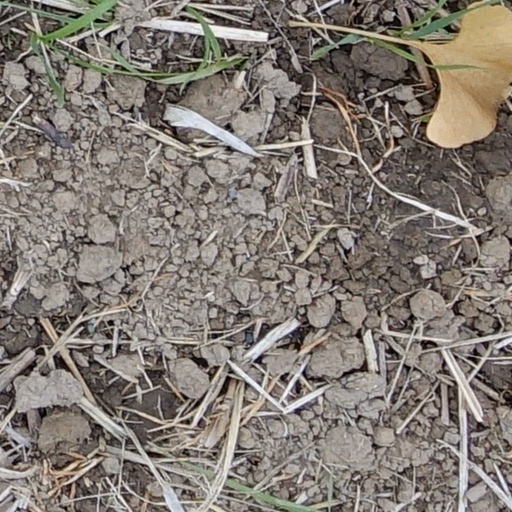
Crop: wheat